Marston Moat

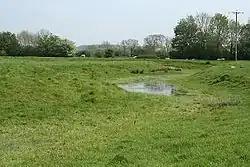
The remains of the moat

Marston Moat is the site of a fortified manor house in the parish of Trudoxhill, Somerset, England. It has been designated as a Scheduled Ancient Monument. It is now on the Heritage at Risk Register due to animal burrowing.